Harold Holt

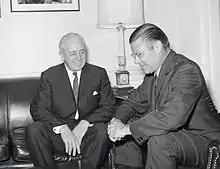
Holt with U.S. Defense Secretary Robert McNamara at the Pentagon in July 1966

The Vietnam War was the dominant foreign policy issue during Holt's term in office. He was a strong supporter of Australian involvement in the war, which had begun in 1962, and accused its critics of adopting a "Lotus Land" attitude. As well as citing Australia's SEATO obligations to South Vietnam, Holt justified the war on the grounds that Australia was morally obligated to "resist communist subversion and aggression" and "defend the right of every people to choose their own social and economic order". He held that "unless there is security for all small nations, there cannot be security for any small nation".